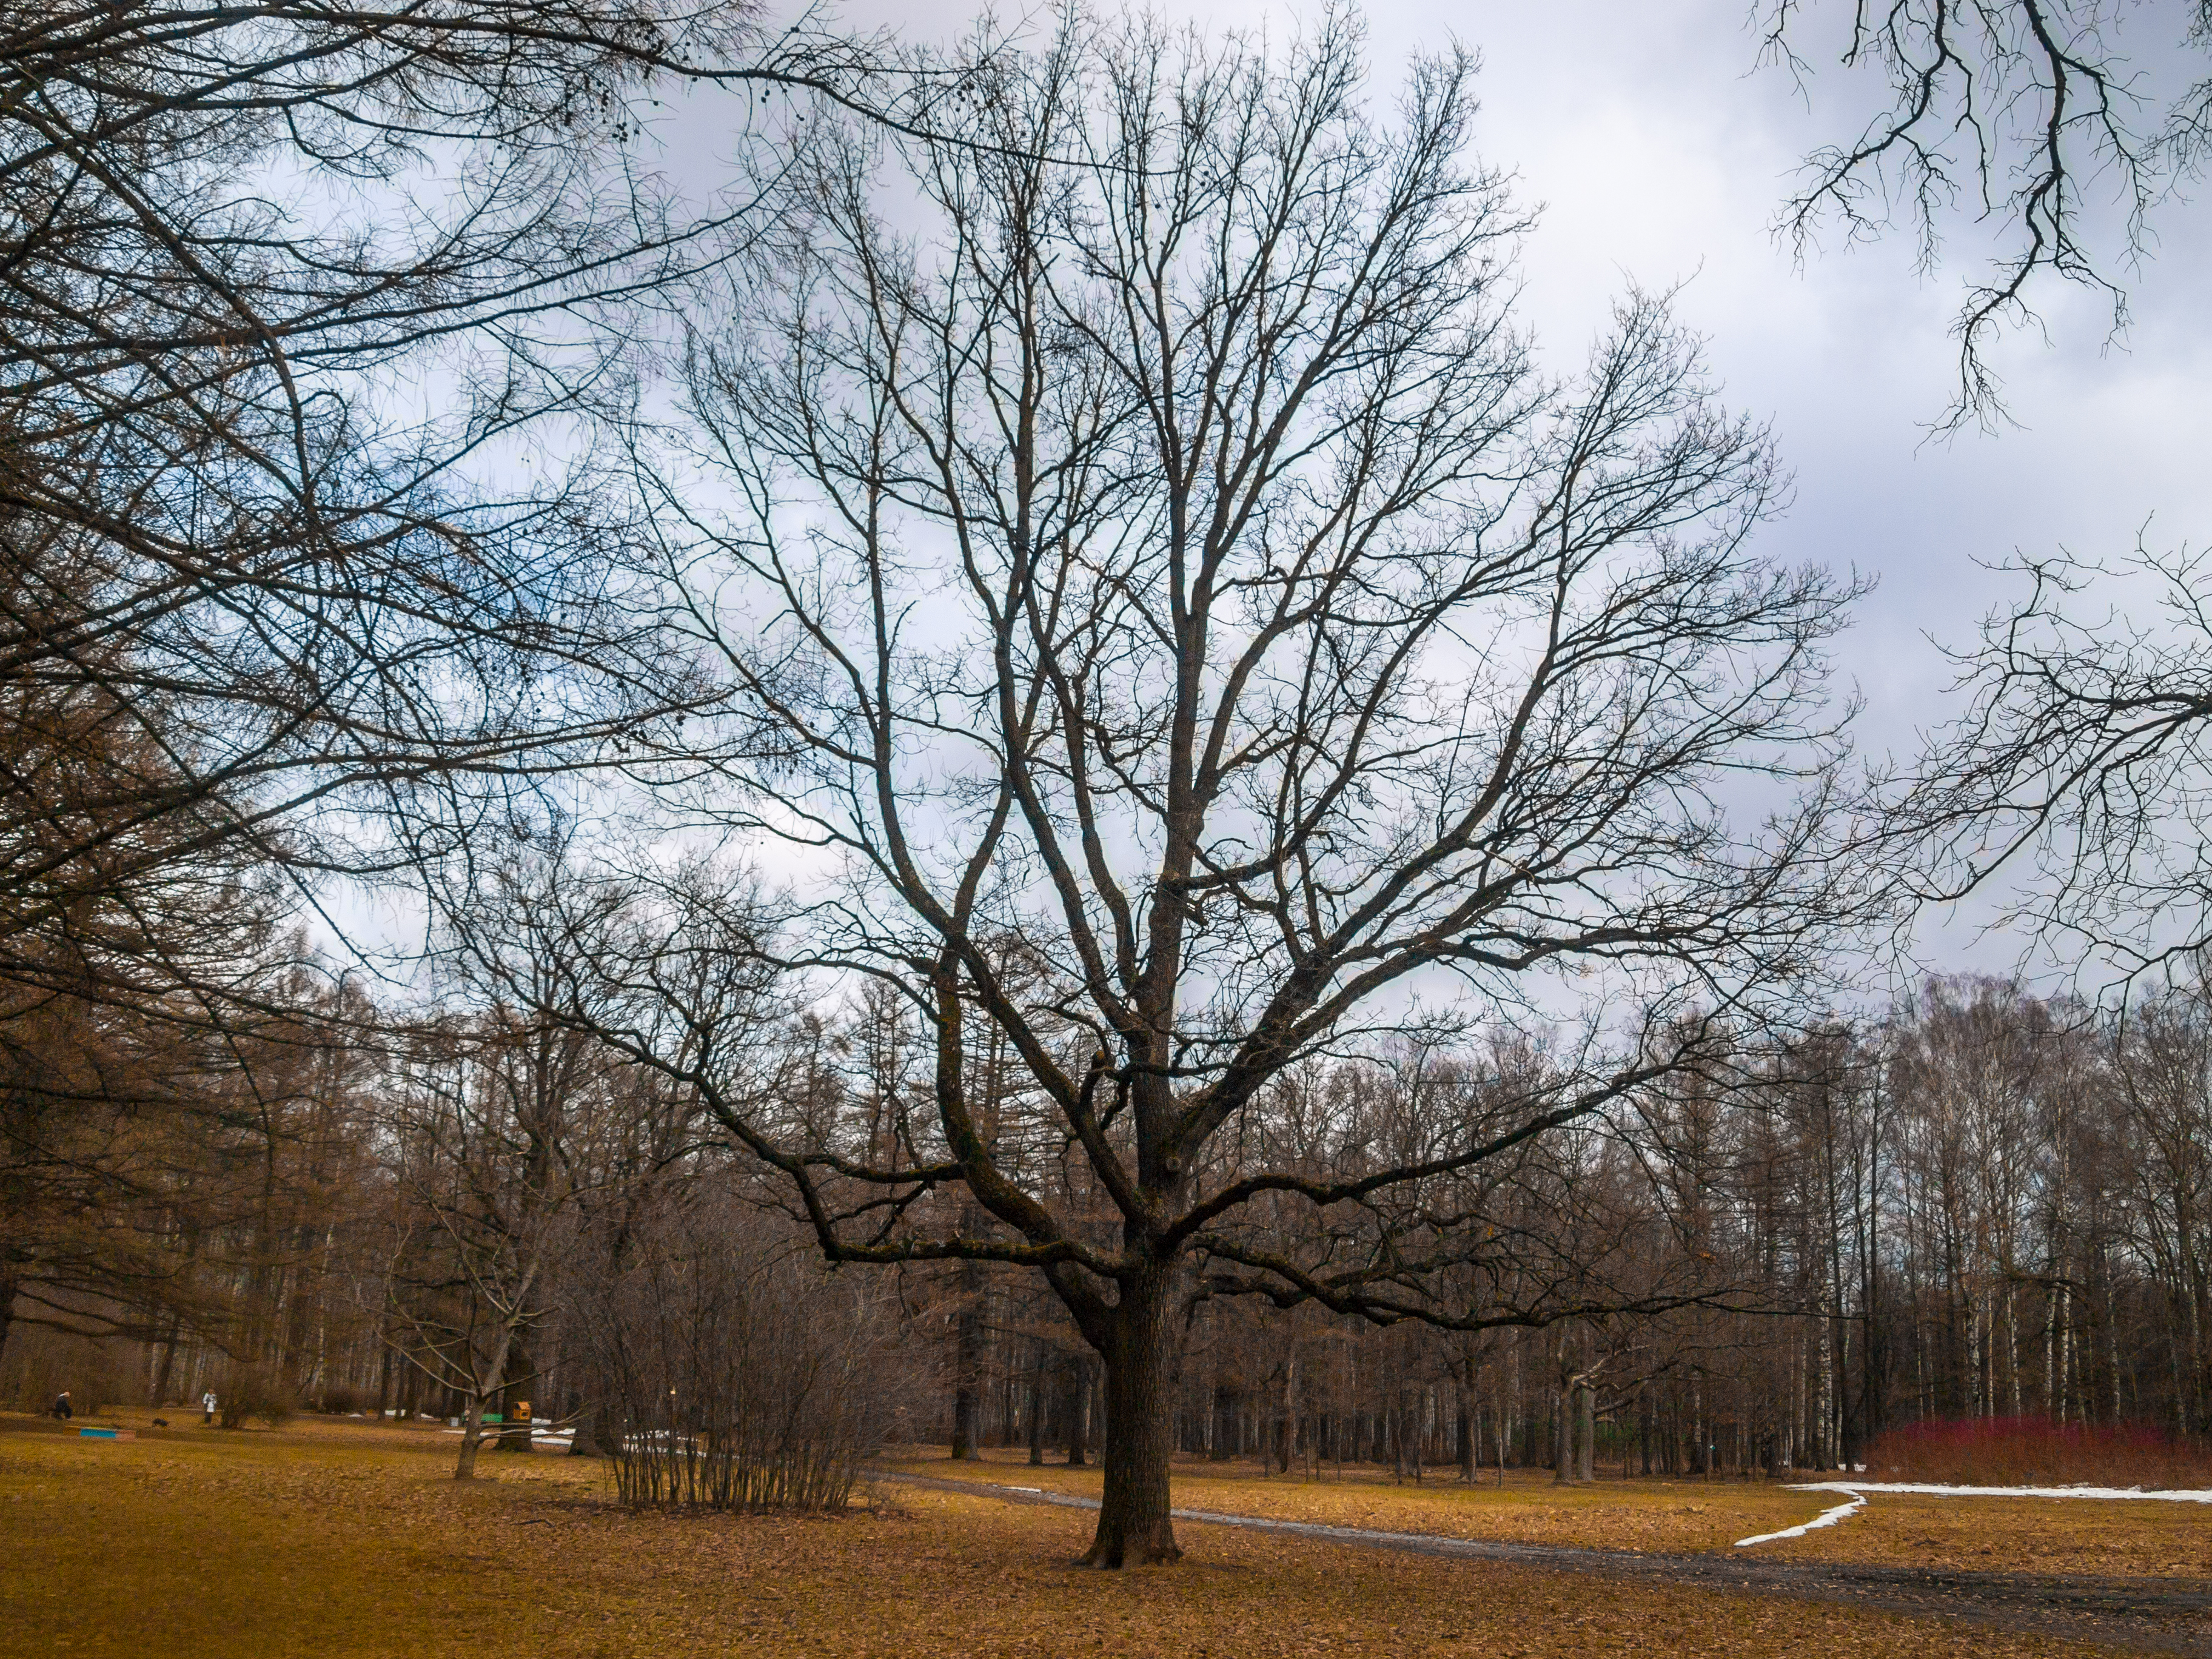
images, sky, natural landscape, plant, natural environment, twig, cloud, wood, branch, trunk, tree, sunlight, vegetation, biome, grass, deciduous, landscape, plain, Tints and shades, forest, grass family, grassland, winter, woodland, grove, temperate broadleaf and mixed forest, wilderness, horizon, field, spring, soil, plant stem, pasture, evening, autumn, Northern hardwood forest, cumulus, wildlife, savanna, birch family, prairie, freezing